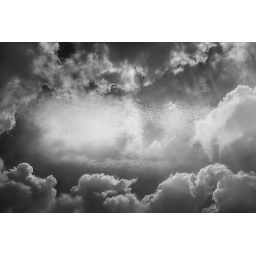
birds framed by the enormous cloud pattern